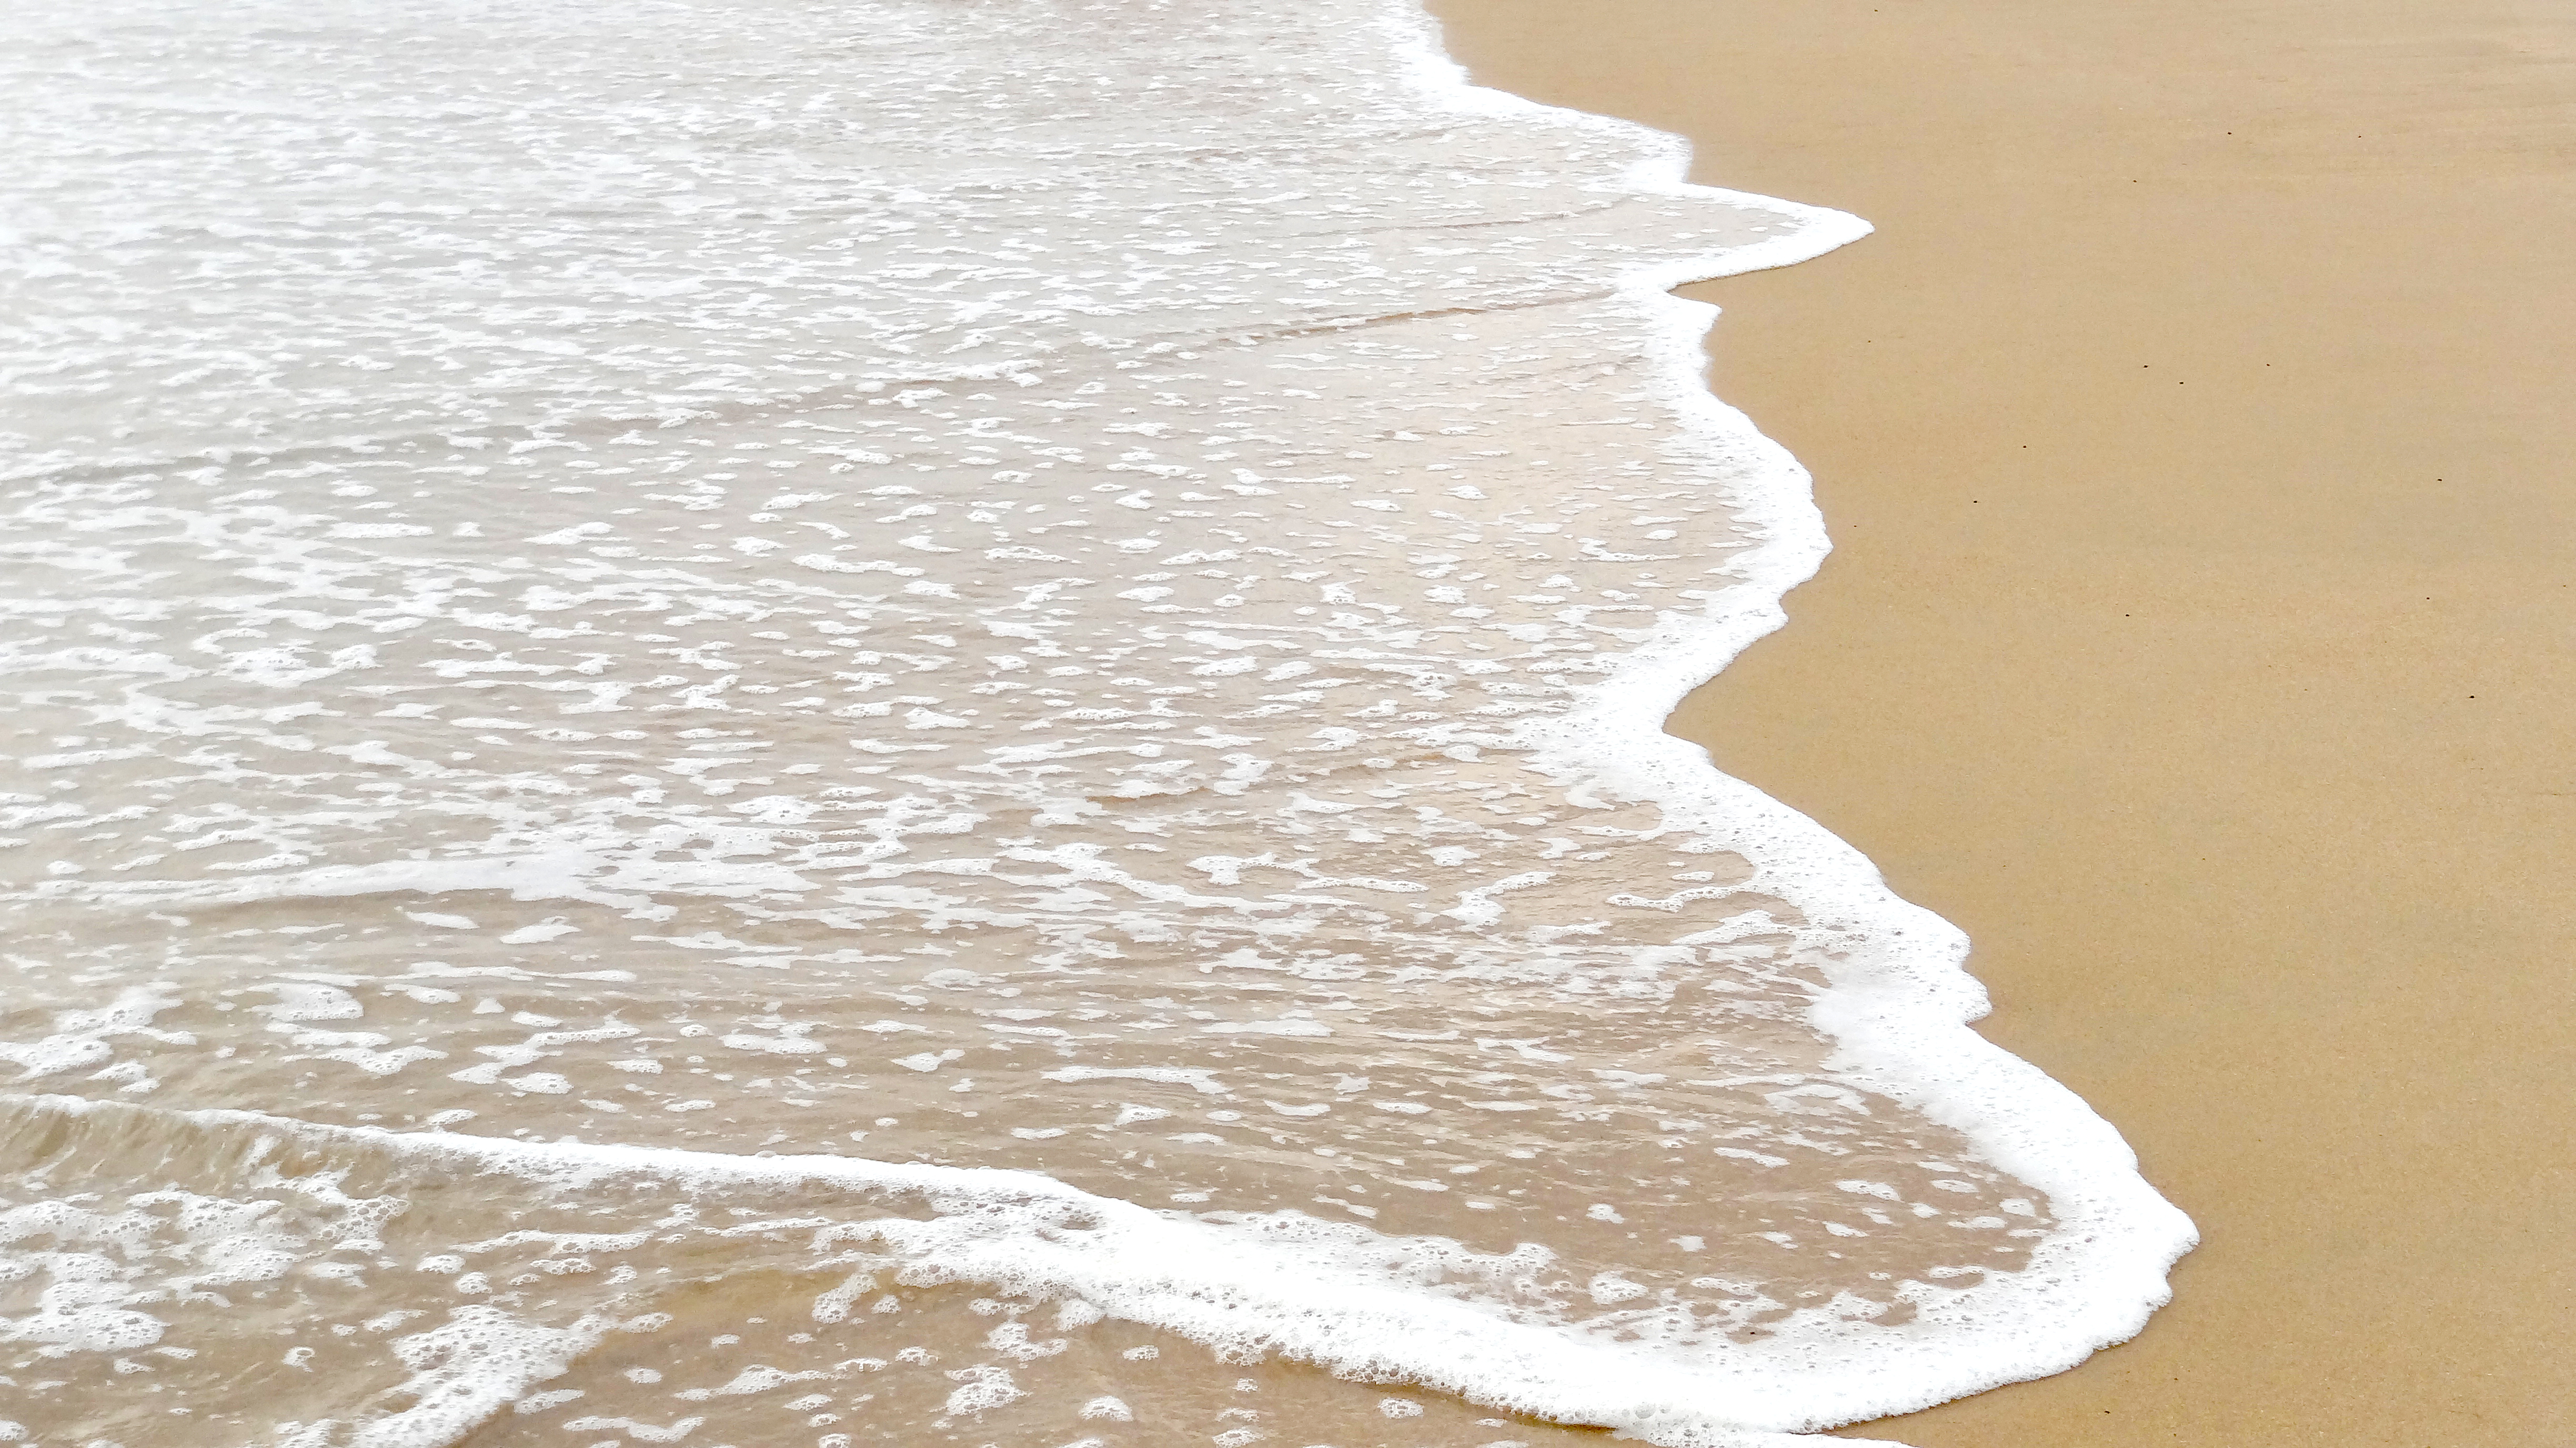
beach, sea, water, sand, white, shore, floor, wet, seashore, material, waves, tides, flooring